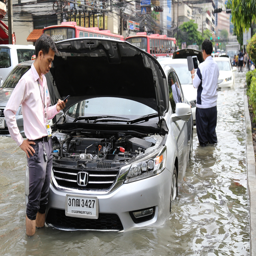
a commuter makes a phone call after his car broke down after torrential overnight rain left the capital city awash and gridlocked for the monday rush hour .